Amherst, Massachusetts

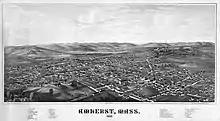
Listing of sights in Amherst, 1886

According to the United States Census Bureau, Amherst has a total area of , of which are land and , or 0.48%, are water. The town is bordered by Hadley to the west, Sunderland and Leverett to the north, Shutesbury, Pelham, and Belchertown to the east, and Granby and South Hadley to the south. The highest point in the town is on the northern shoulder of Mount Norwottuck at the southern border of the town; the peak is in Granby but the town's high point is a few yards away and is about . This point is located in the Mount Holyoke Range, which forms the so-called "Tofu Curtain". Amherst is nearly equidistant from Massachusetts' borders with Connecticut and Vermont.